Emirate of Asir

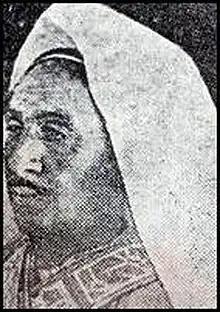
Muhammad ibn Ali al-IdrisiImam-Emir of Asir

In the early 20th century, the Asir region was in chaos. De jure, the region was governed as the Sanjak of Asir, which was part of the Vilayet of Yemen, although the Ottomans only had de facto control over port cities. At the same time, various tribal chiefs ruled the hinterlands. Even in the areas of Ottoman control, anti-Turkish sentiment was brewing, leading to ethnic and sectarian conflicts between the Ottoman authorities and the local population. Due to these circumstances, Muhammad ibn Ali al-Idrisi began spreading his great-grandfather's teachings, as well as calling for the local inhabitants to maintain a stricter adherence to Islam. On 24 December 1908, Muhammad proclaimed himself Imam, after which, in January 1909, many tribes in the Asir region, including the population of Sabya and the Miklaf al-Shami, the Husaynids, the Ja'afarids, and the recognized him as their Imam.